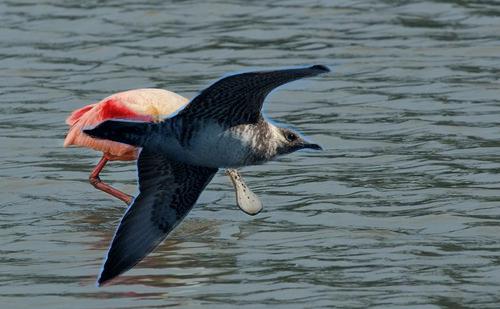
Bird species: Pomarine_Jaeger
Bird type: waterbird
Background: water